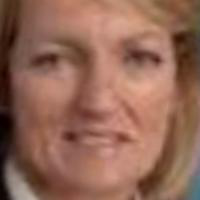
Age group: age 31-40